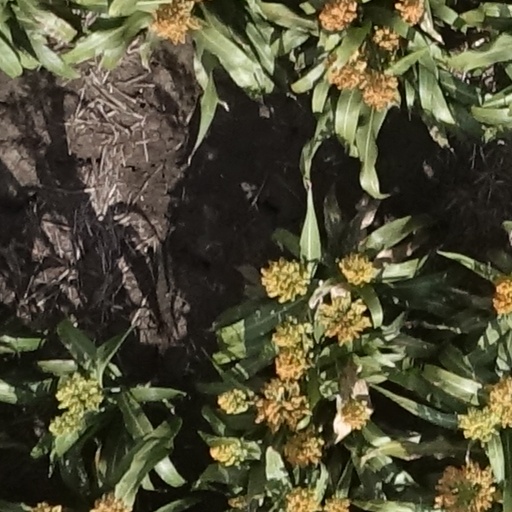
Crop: sorghum